Johann Sedlatzek

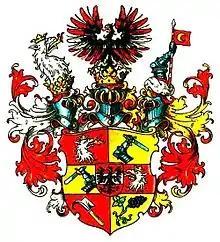
Oppersdorff Graf Wappen. The coat of arms of Count Franz von Oppersdorff of Oberglogau, Silesia who discovered Johann Sedlatzek as a young Tailor's Apprentice and hired him to perform in the Opporsdorff Royal Ortchestra, Sedlatzek's first job as a musician

Further biographical information about Johann Sedlatzek can be found in biographies currently available only in Polish and German versions. Such as: